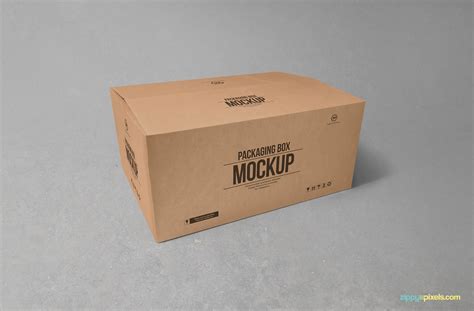
Label: cardboard